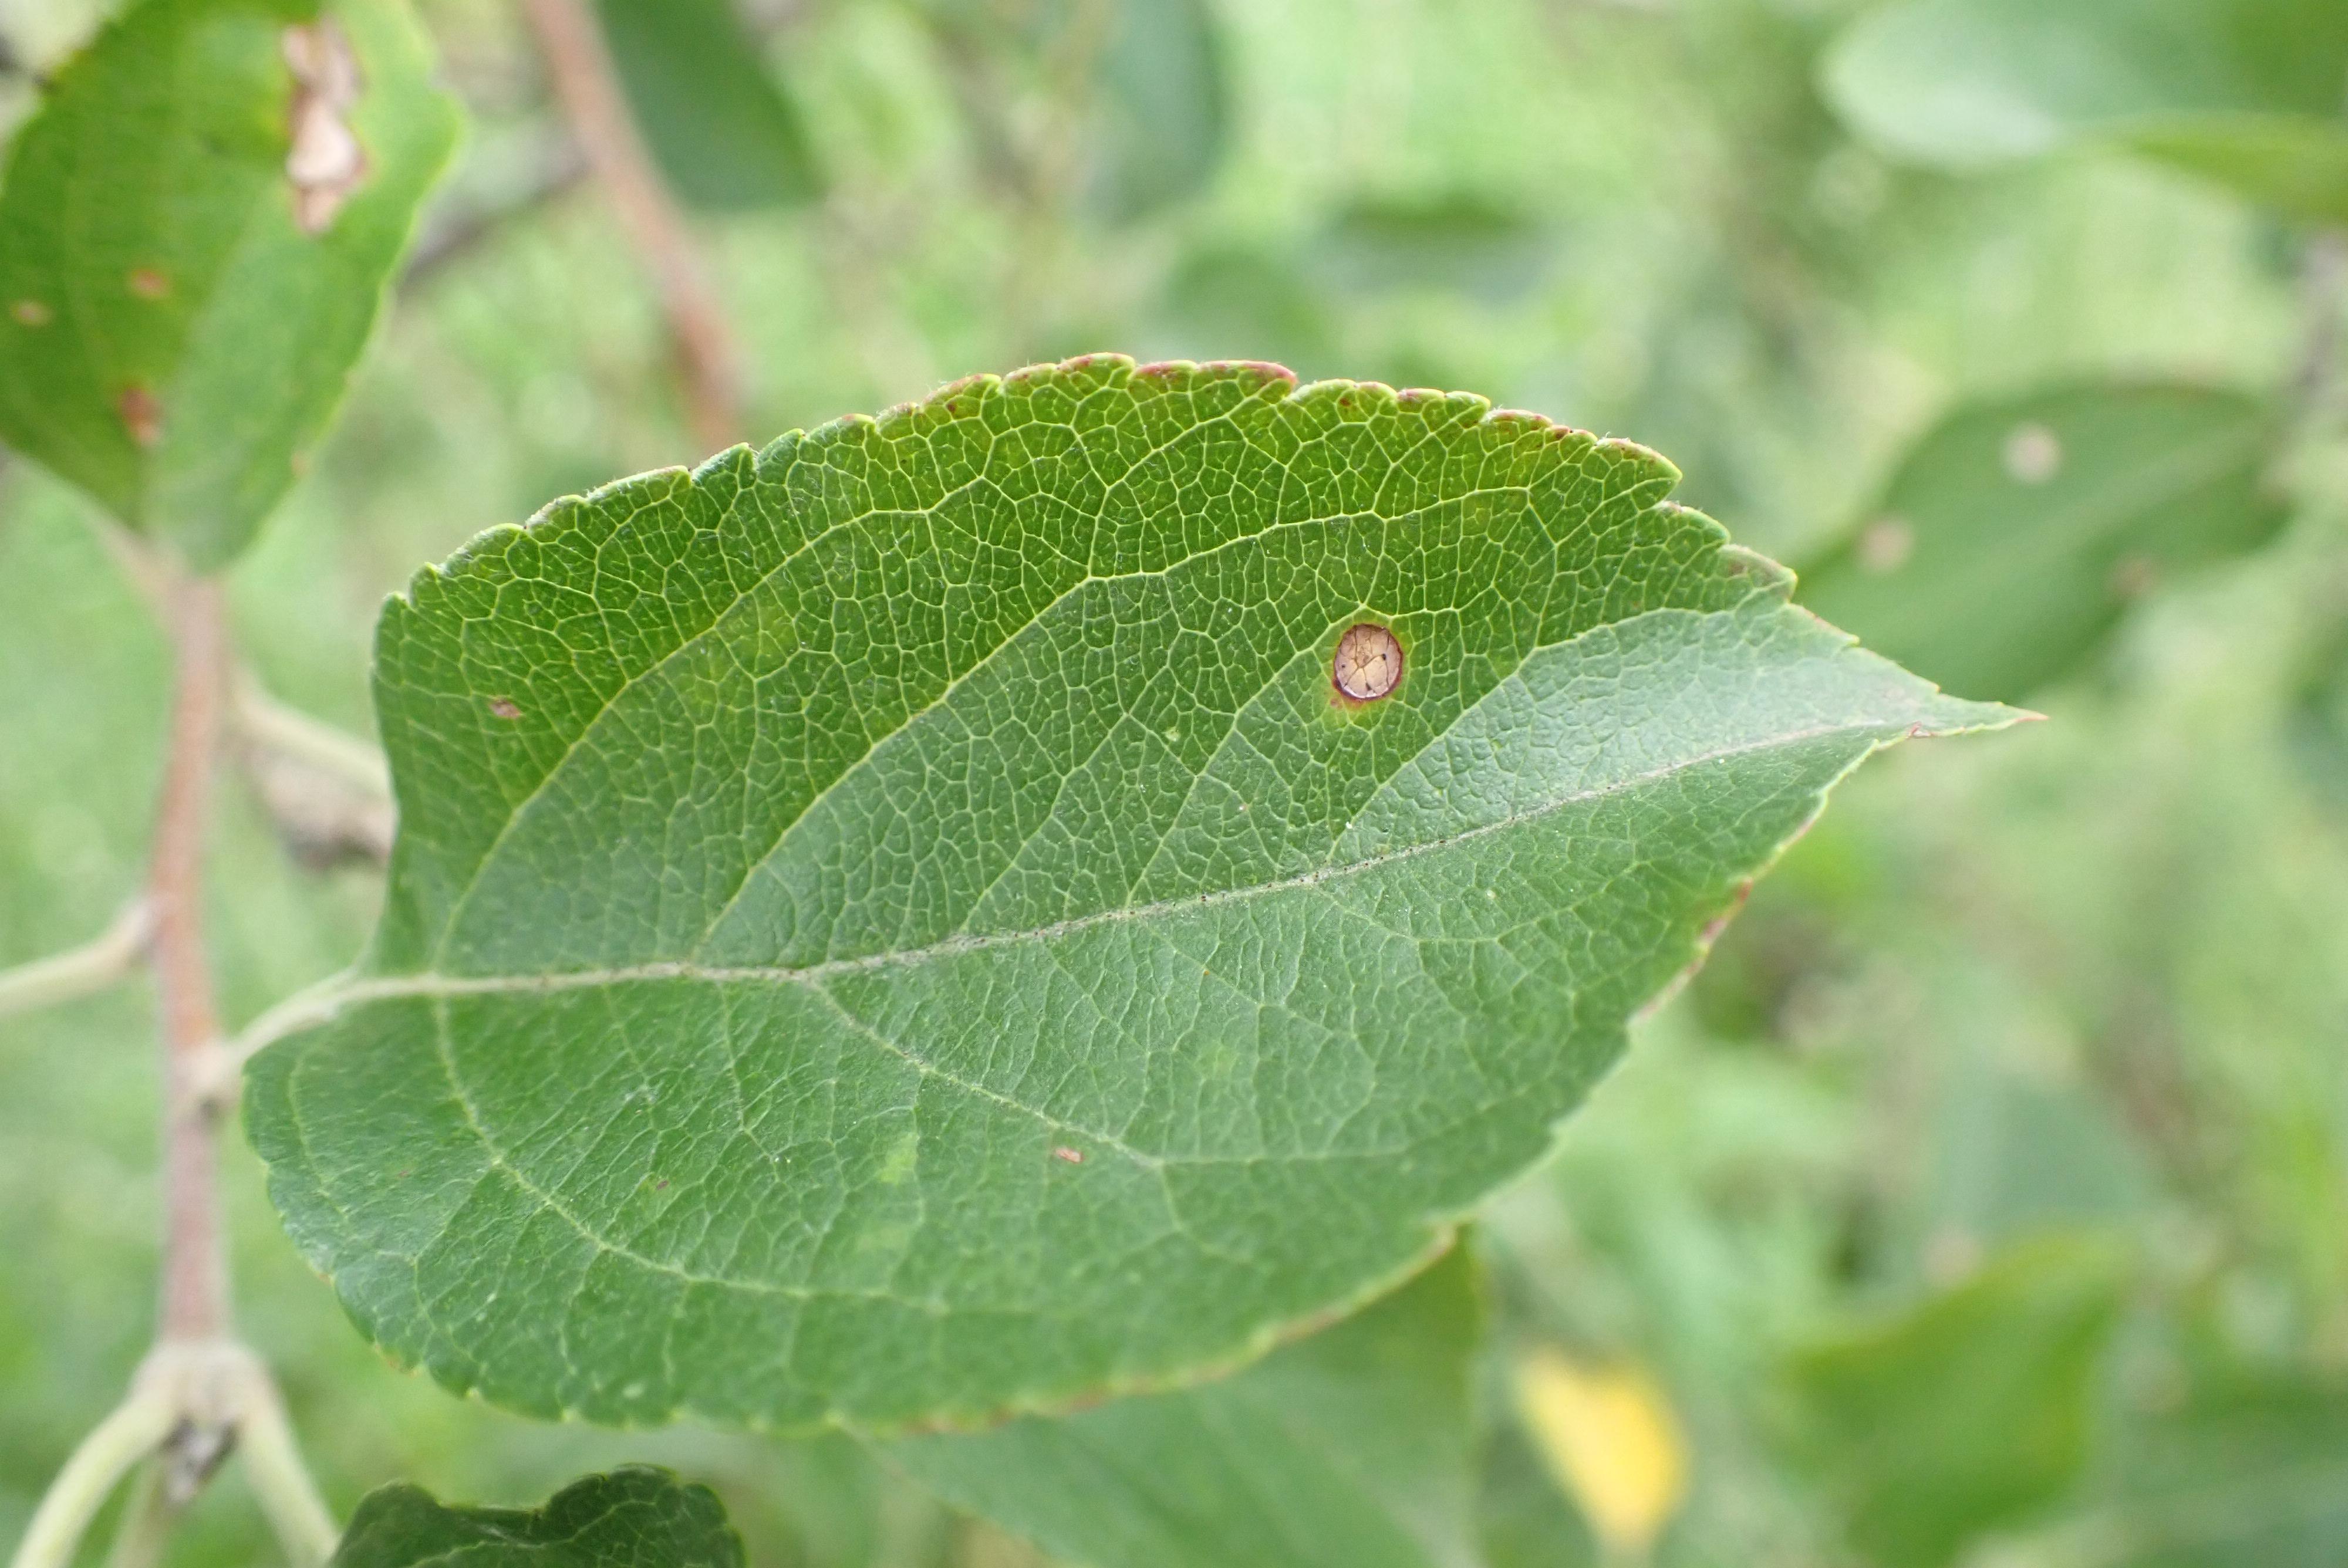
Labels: frog_eye_leaf_spot